Townsville City, Queensland

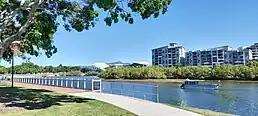

Townsville City is a strip of land along the northern-eastern bank of "Ross Creek" at its mouth at the "Coral Sea", thus the suburb is bounded to the north by the "Coral Sea" and to the south-east by "Ross Creek". It is overlooked to the west by Castle Hill. The land is mostly low-lying, just about sea level, apart from Melton Hill which creates a natural boundary to North Ward to the north-west.